El Lazarillo de Tormes

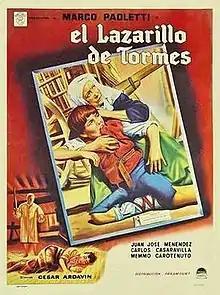

El Lazarillo de Tormes is a 1959 Spanish-Italian film directed by César Fernández Ardavín. An adaptation of the anonymous sixteenth century novel "Lazarillo de Tormes" (1554), it tells the story of Lazarillo, a poor boy who has to live by his wits after being sold to a series of cruel masters.